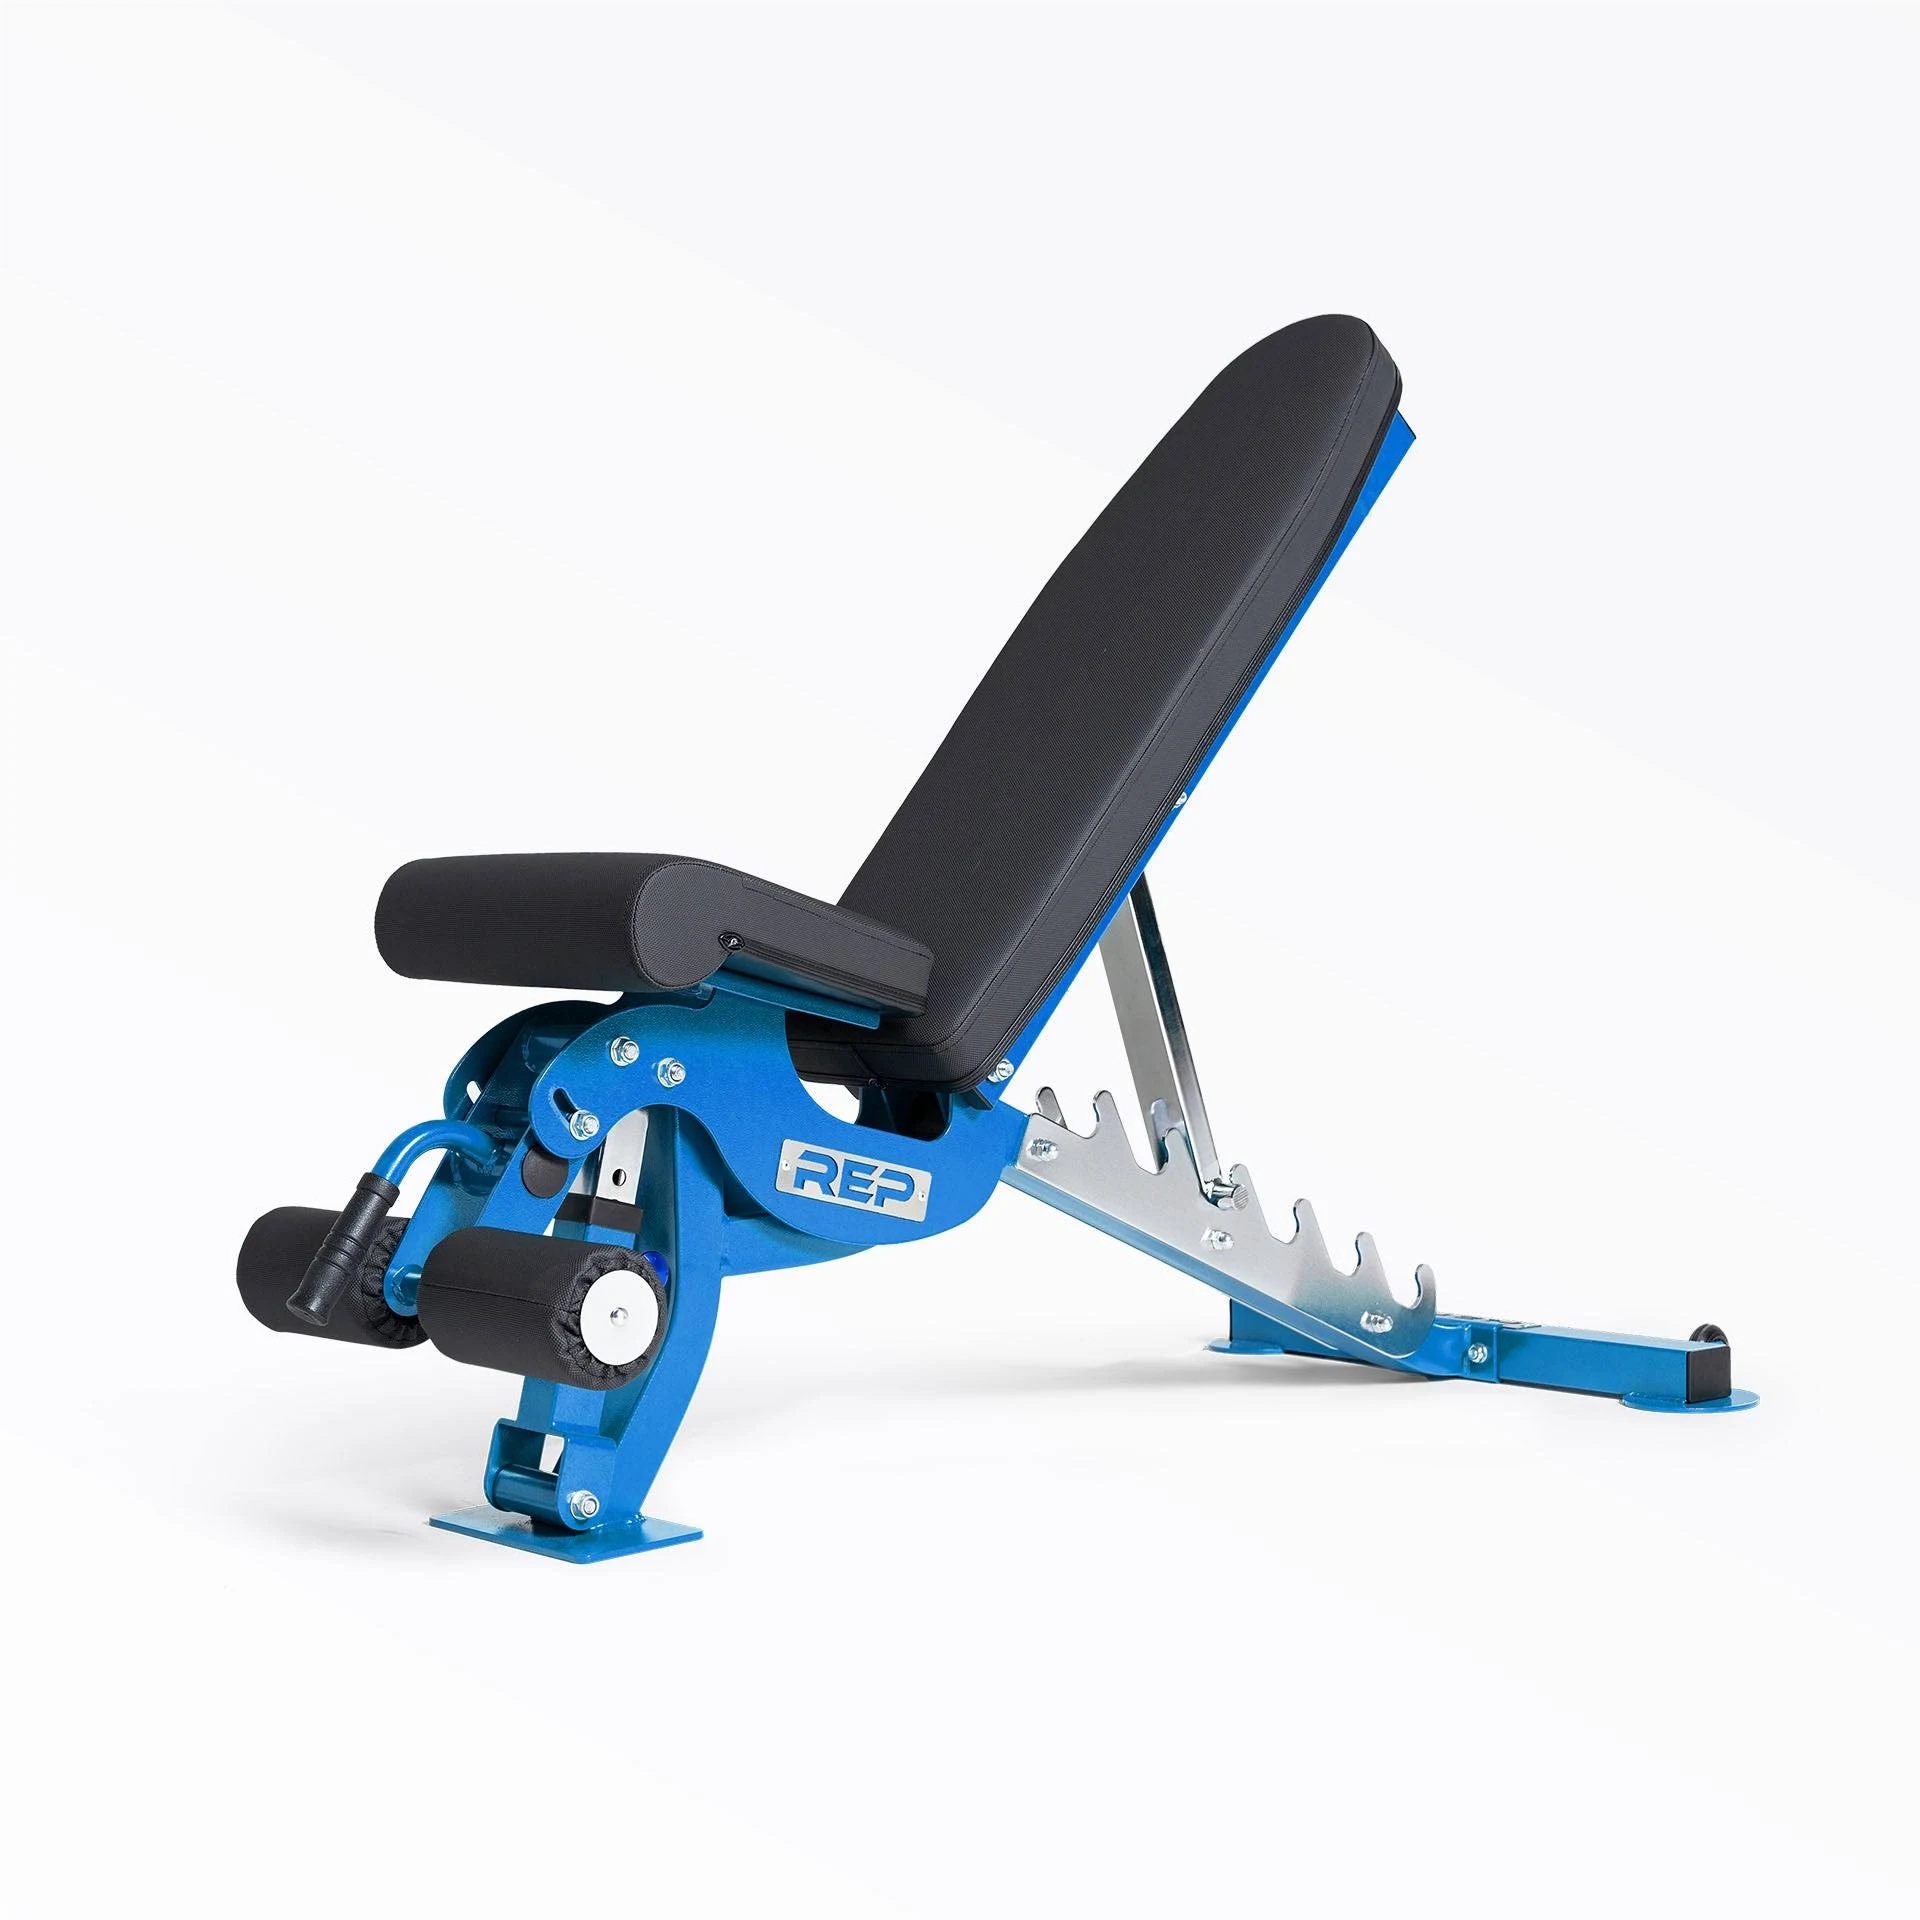
AB-3000 FID Adjustable Weight Bench | Rep Fitness Blue
The Flat Incline Decline (FID) Bench by Rally Fitness features a fall-away handle design, rubber feet to protect floors, high density padding, embroidered stitched RF logo, and a satin/ matte-black finish. This bench is a must-have gym equipment that allows for flat, incline, decline, and military adjustments while strengthening
Brand: morepc
Category: Sporting Goods > Fitness & General Exercise Equipment > Exercise Benches